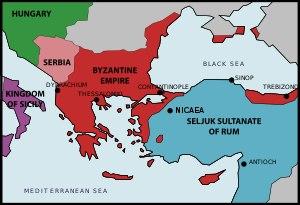
Les guerres entre les peuples turcs et l’Empire byzantin s’étalent sur une période de près de quatre siècles, du milieu du XIᵉ siècle à la chute de Constantinople en 1453.